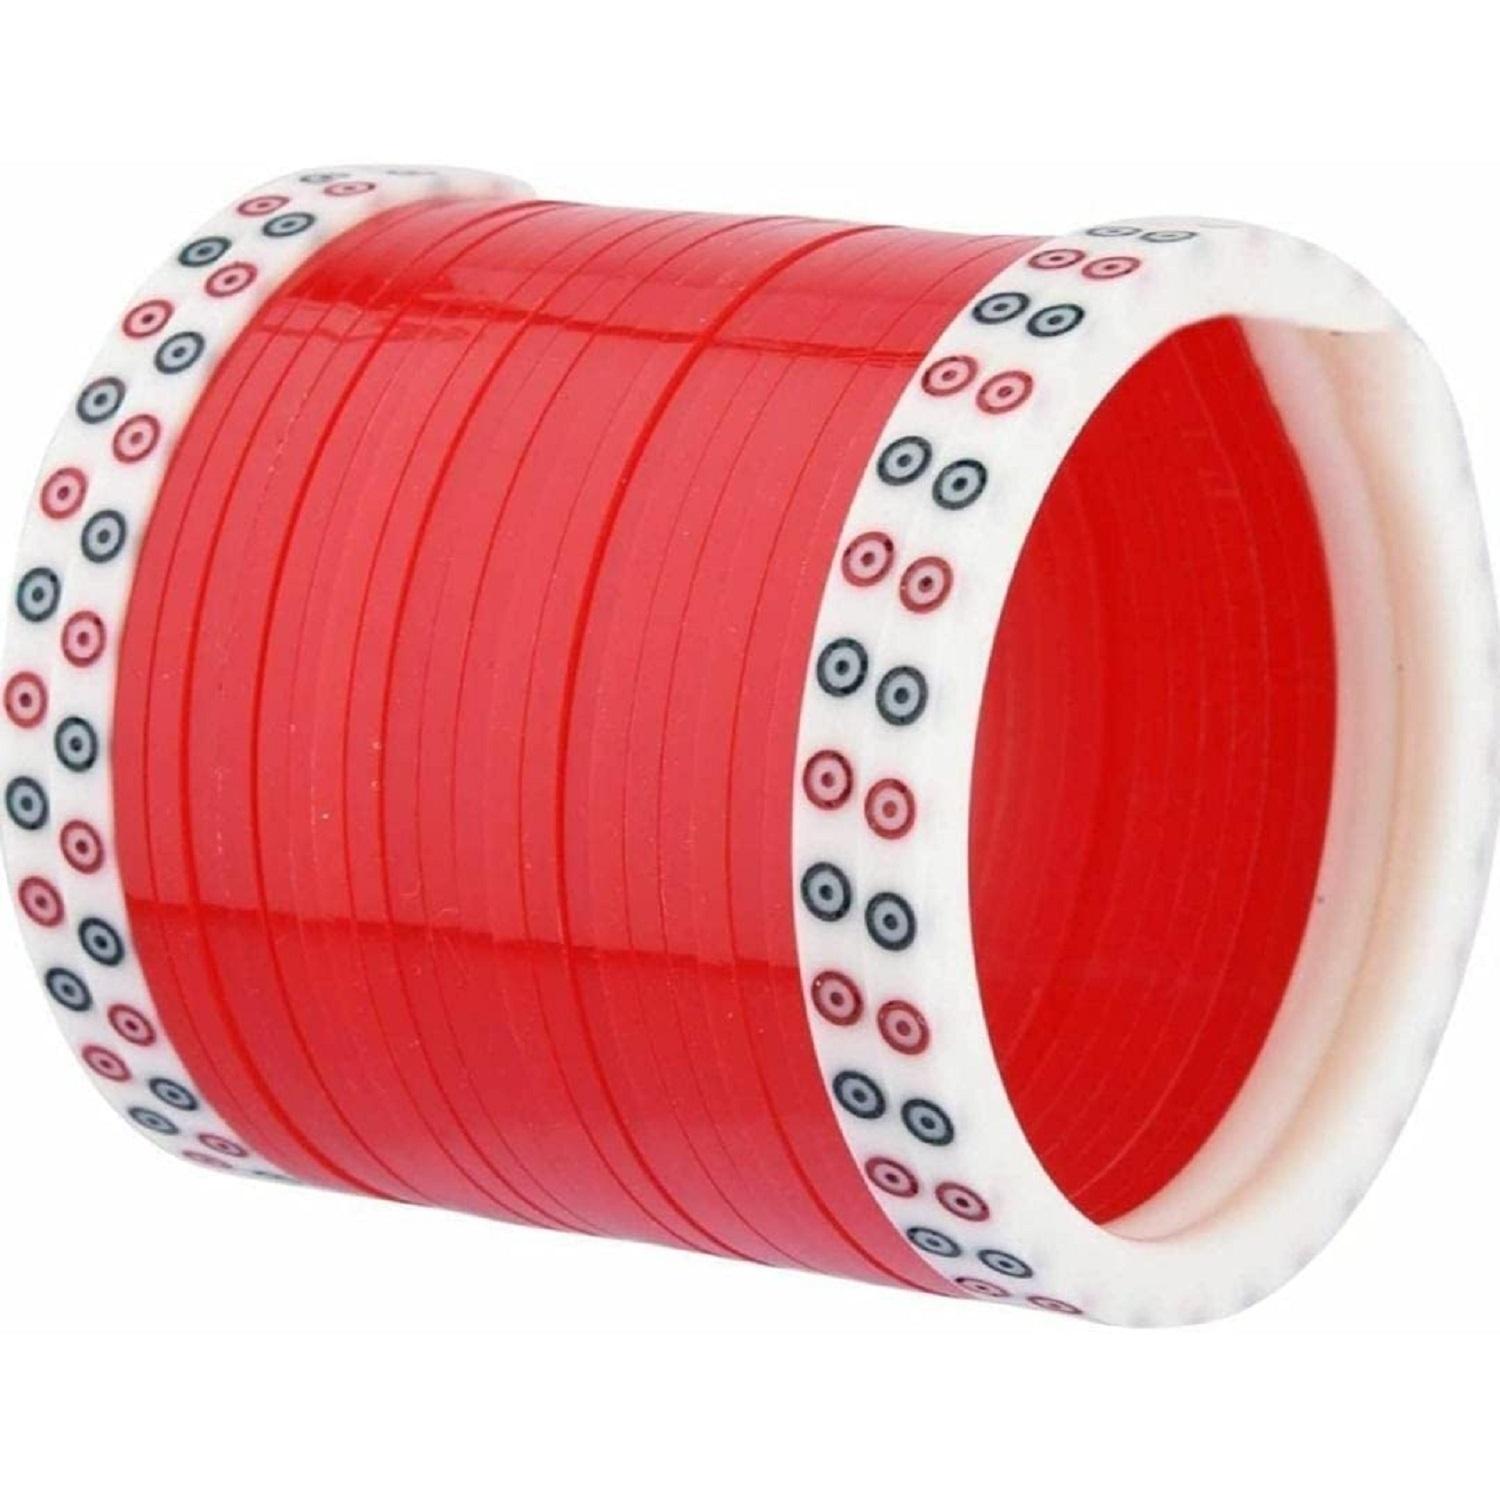
KAMAAKSHI FASHION COLLECTIONS Women's Designer Punjabi Bridal Chuda Set Wedding Chuda Bangles Set for womens & girls
Type: Bangles
Brand: KAMAAKSHI FASHION COLLECTIONS
Price: Rs. 799
 Make an admirable gift for your bridal special day, Mother, Sister, Wife BRI, and Girlfriend. | Ideal For Party, Office & Daily Wear | Can Be Used On Birthday, Marriage, Engagement, Shadi Any Occasion. This Piece Of Jewelry Comes With The KAMAAKSHI FASHION COLLECTIONS Jewellery Assurance Of Quality And Durability Avoid Heat & Chemicals Like Perfume, Deo, alcohol, Etc. | Clean With a Dry Cotton Cloth.| It Is Advisable To Store Jewellery In A Zip Lock Pouch (Air Tight Pouch) Light In Weight And Easy To Gear Up In Events, Wedding, Functions Attractive & Glossy Finish BRIDAL CHUDA Banlge Set It has been made from toxic-free materials Anti-allergic and Safe for Skin. Flaunt these amazing pieces without worrying about any skin rash or irritation. The material used makes it durable enough and ensures that the color does not run over time. You can store the ornaments in the air-tight box included with this jewelry set. Storing them in a jewelry box will ensure that the jewels maintain their beautiful shine and luster over the year
Features: This Piece Of Jewelry Comes With The KAMAAKSHI FASHION COLLECTIONS Jewellery Assurance Of Quality And Durability,Make an admirable gift for your bridal special day, Mother, Sister, Wife BRI and Girlfriend. | Ideal For Party, Office & Daily Wear | Can Be Used On Birthday, Marriage, Engagement, Shadi Any Occassion.,It has been made from toxic free materials Anti-Allergic and Safe for Skin. Flaunt these amazing pieces without worrying about any skin rash or irritation. The material used makes it durable enough and ensures that the color does not run over time. You ca,Light In Weight And Easy To Gear Up In Events,Wedding,Functions Attractive & Glossy Fininsh BRIDAL CHUDA Banlge Set,Avoid Heat & Chemicals Like Perfume, Deo, Alchol, Etc. | Clean With Dry Cotton Cloth.| It Is Advisable To Store Jewellery In A Zip Lock Pouch (Air Tight Pouch)